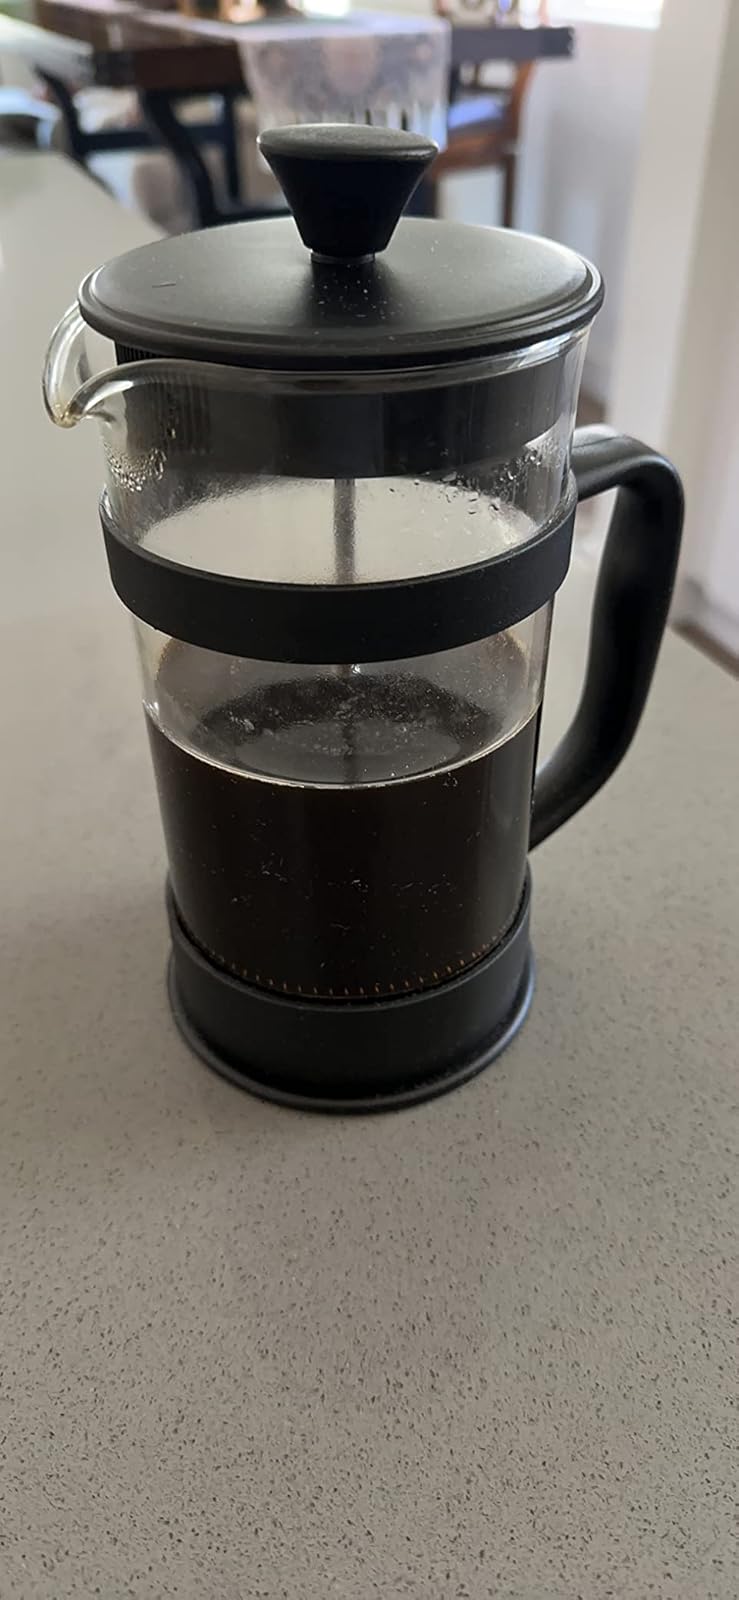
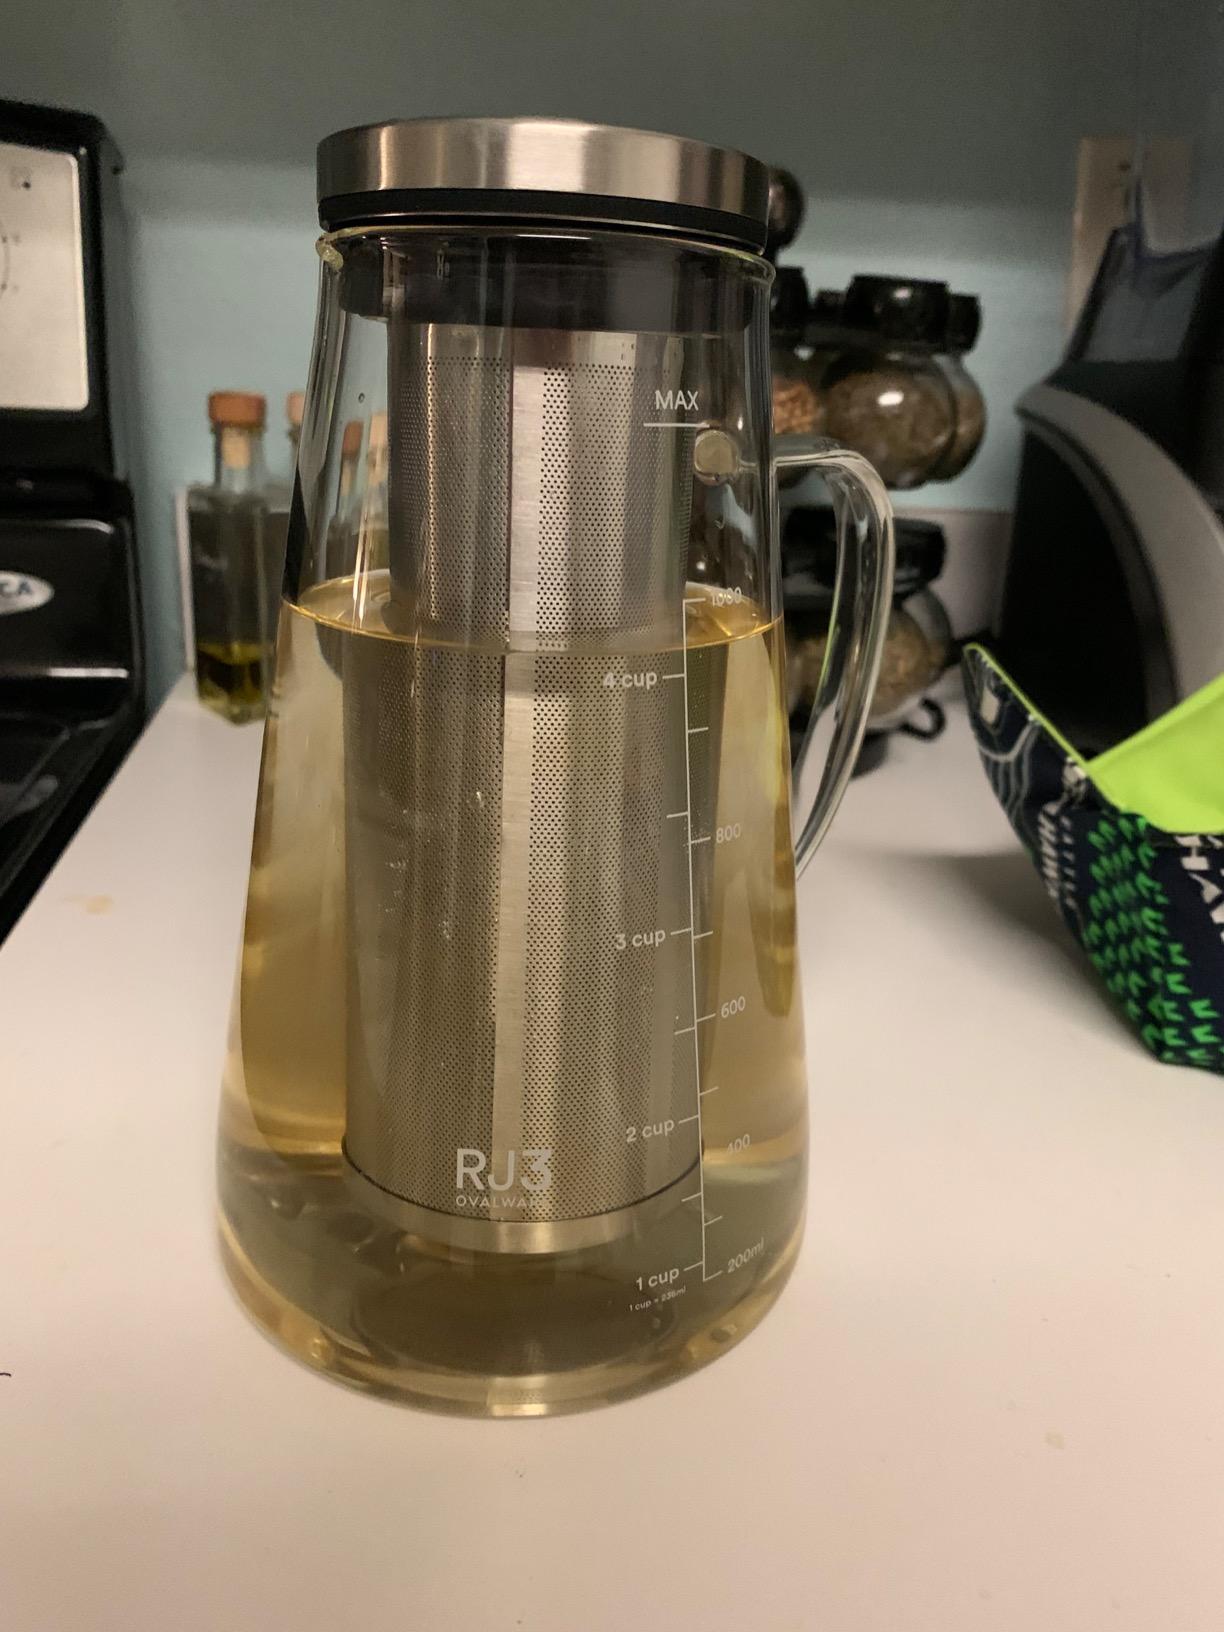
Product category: items_tea
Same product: no